Balep korkun
Also known as:
arz - Egyptian Arabic: باليب كوركون
fr - French: Balep korkun
id - Indonesian: Balep korkun
nl - Dutch: Balep korkun
vi - Vietnamese: Balep korkun
Category: bread (flatbread)
Cuisine: Chinese
Associated cuisines: Chinese
Area: Tibet
Countries: China
Region: Eastern Asia

A type of bread that is round, flat and relatively easy to make. The ingredients are barley flour, water and baking powder. It is cooked in a frying pan.

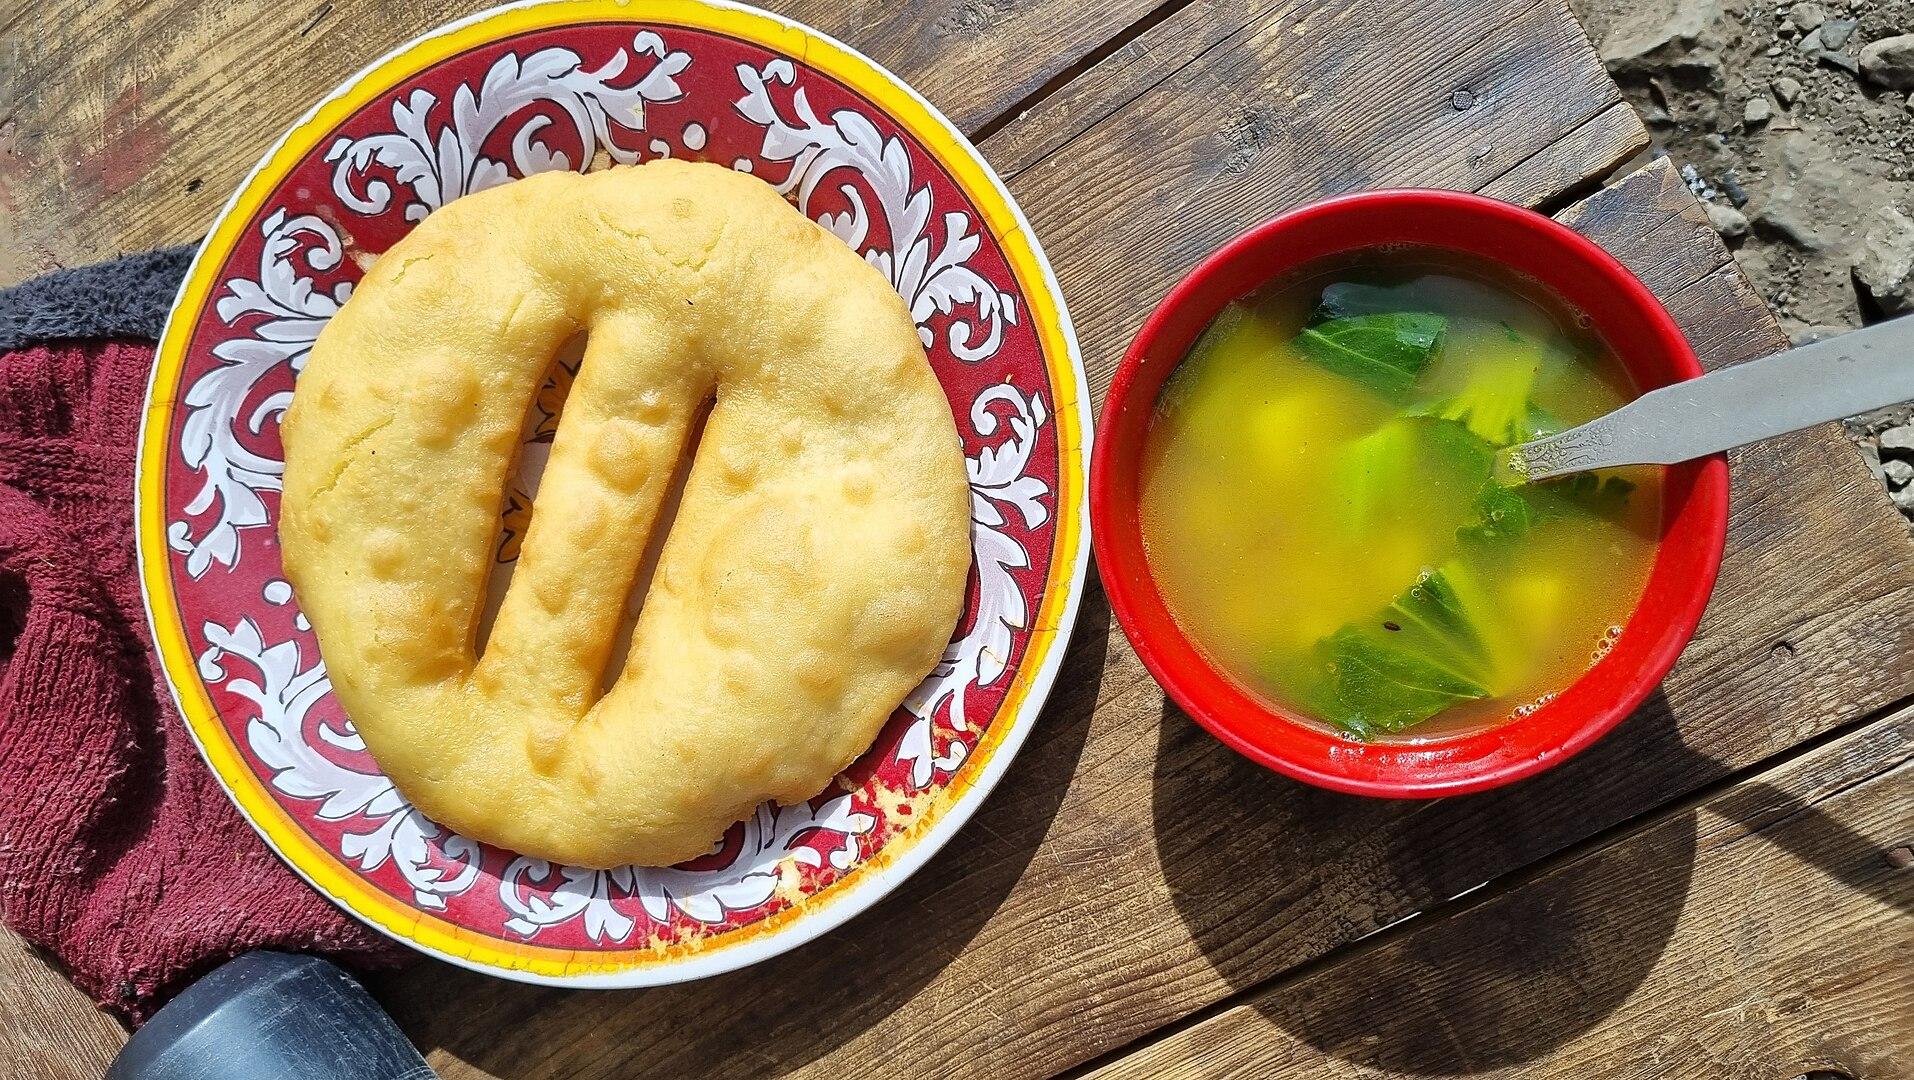